V3 engine

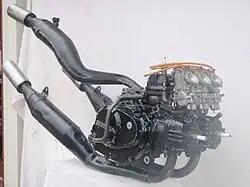
Honda MVX250F two-stroke engine

The V3 engine is a V engine with two cylinders in one bank and one cylinder in the other bank. It is a rare configuration, which has been mostly used in two-stroke engines for motorcycles competing in Grand Prix motorcycle racing.